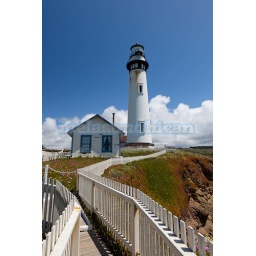
Pigeon Point Lighthouse is a lighthouse built in 1871 to guide ships on the Pacific coast of California.